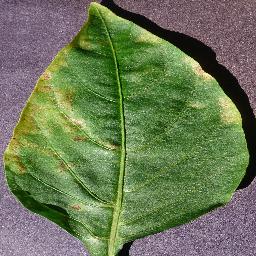
Label: Pepper,_bell___Bacterial_spot